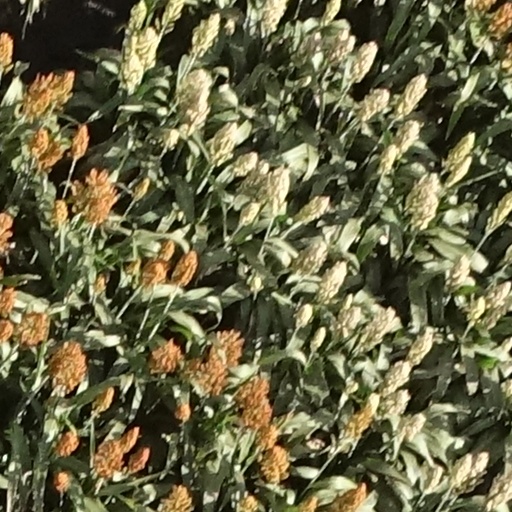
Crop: sorghum